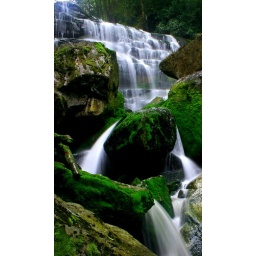
Beautiful water flow around this gorgeous green boulder made a perfect foreground.